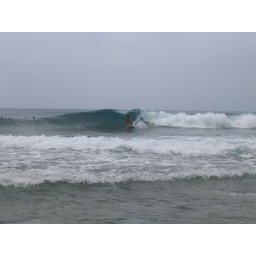
behind Erin's house the surf is crazy. Razor sharp lava rock a foot below the waves